History of the United States Marine Corps

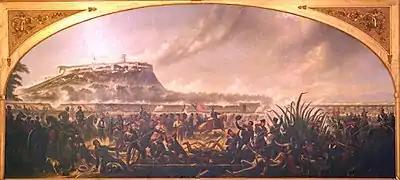
"Storming of Chapultapec" by James Walker in 1858

A decade later, in the Mexican–American War (1846–1848), the Marines made their famed assault on Chapultepec Palace, which overlooked Mexico City, their first major expeditionary venture. Since marching to Mexico City would be a long and perhaps impossible venture, a combined force (containing some 200 Marines) under Major General Winfield Scott made a landing south of Veracruz on 9 March 1847 and captured the city on 29 March. From there, they fought their way to Mexico City and commenced their assault on 13 September. The Marines were given the task of clearing the Chapultepec Castle, the "Halls of Montezuma," where they cut down the Mexican colors and ran up the Flag of the United States. The high mortality rate amongst officers and non-commissioned officers is memorialized in the dress uniform's "blood stripes", as well as the line "From the Halls of Montezuma" in the Marines' Hymn. Marines were later placed on guard duty at the palace and Captain Jacob Zeilin, a future Commandant, was made military governor. Marines also served as part of the Navy's blockade of Mexico that successfully prevented overseas arms and munitions from reaching the Mexican forces, and as part of the California Battalion under Major Archibald H. Gillespie; engagements included the battles of Monterey, Los Angeles, Dominguez Rancho, San Pasqual, Rio San Gabriel, La Mesa, and 2nd Tabasco. Other battles included the 1st, 2nd, & 3rd Tuxpan, capturing La Paz, defending La Paz, Mulege, and capturing and defending San José del Cabo.